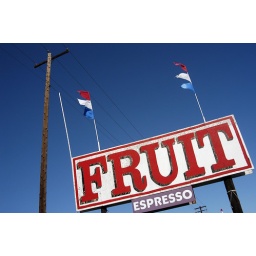
Roadside fruit sign in Yakima Washington.